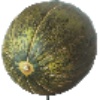
Label: melon_piel_de_sapo